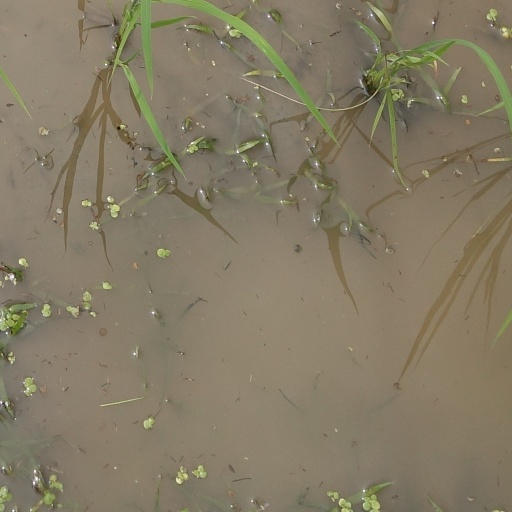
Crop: rice